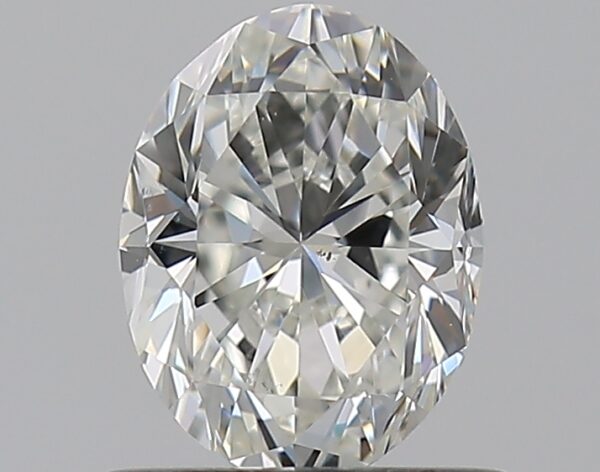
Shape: oval
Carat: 0.7
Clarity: VS2
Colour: I
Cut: GD
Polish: EX
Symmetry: GD
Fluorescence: F
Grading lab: GIA
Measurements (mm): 6.42 x 4.84 x 3.31